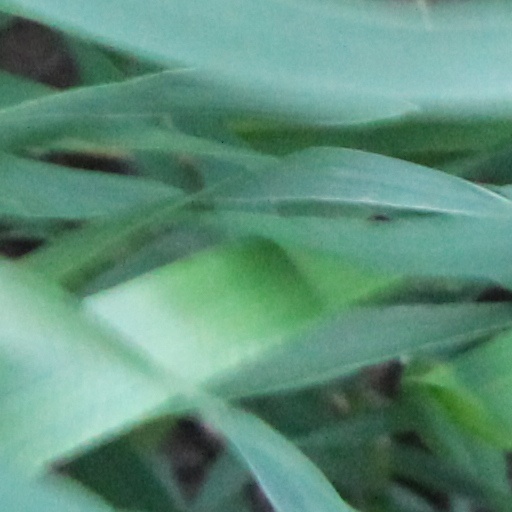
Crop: wheat